Gabriel Aeppli

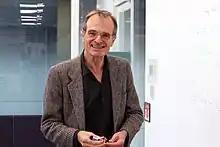

Gabriel Aeppli (born 25 November 1956) is a Swiss-American electrical engineer, co-founder of the London Centre for Nanotechnology, professor of physics at ETH Zürich and EPF Lausanne, and head of the Synchrotron and Nanotechnology department of the Paul Scherrer Institute, also in Switzerland.